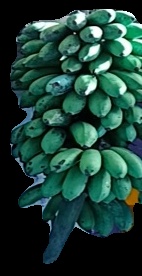
Variety: rasbale
Grade: grade2